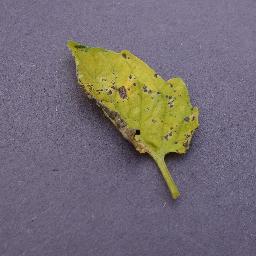
Label: Tomato___Septoria_leaf_spot